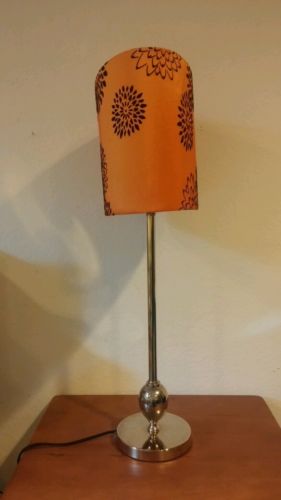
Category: lamp